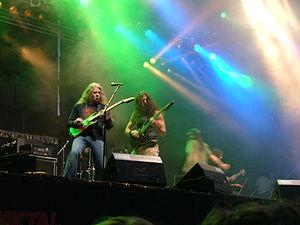
Nevermore est un groupe de heavy metal américain, originaire de Seattle, à Washington. Il est formé en 1992 sur les cendres du groupe Sanctuary. Nevermore fait office d'ovni dans la scène metal actuelle puisque regroupant et mélangeant énormément d'influences.